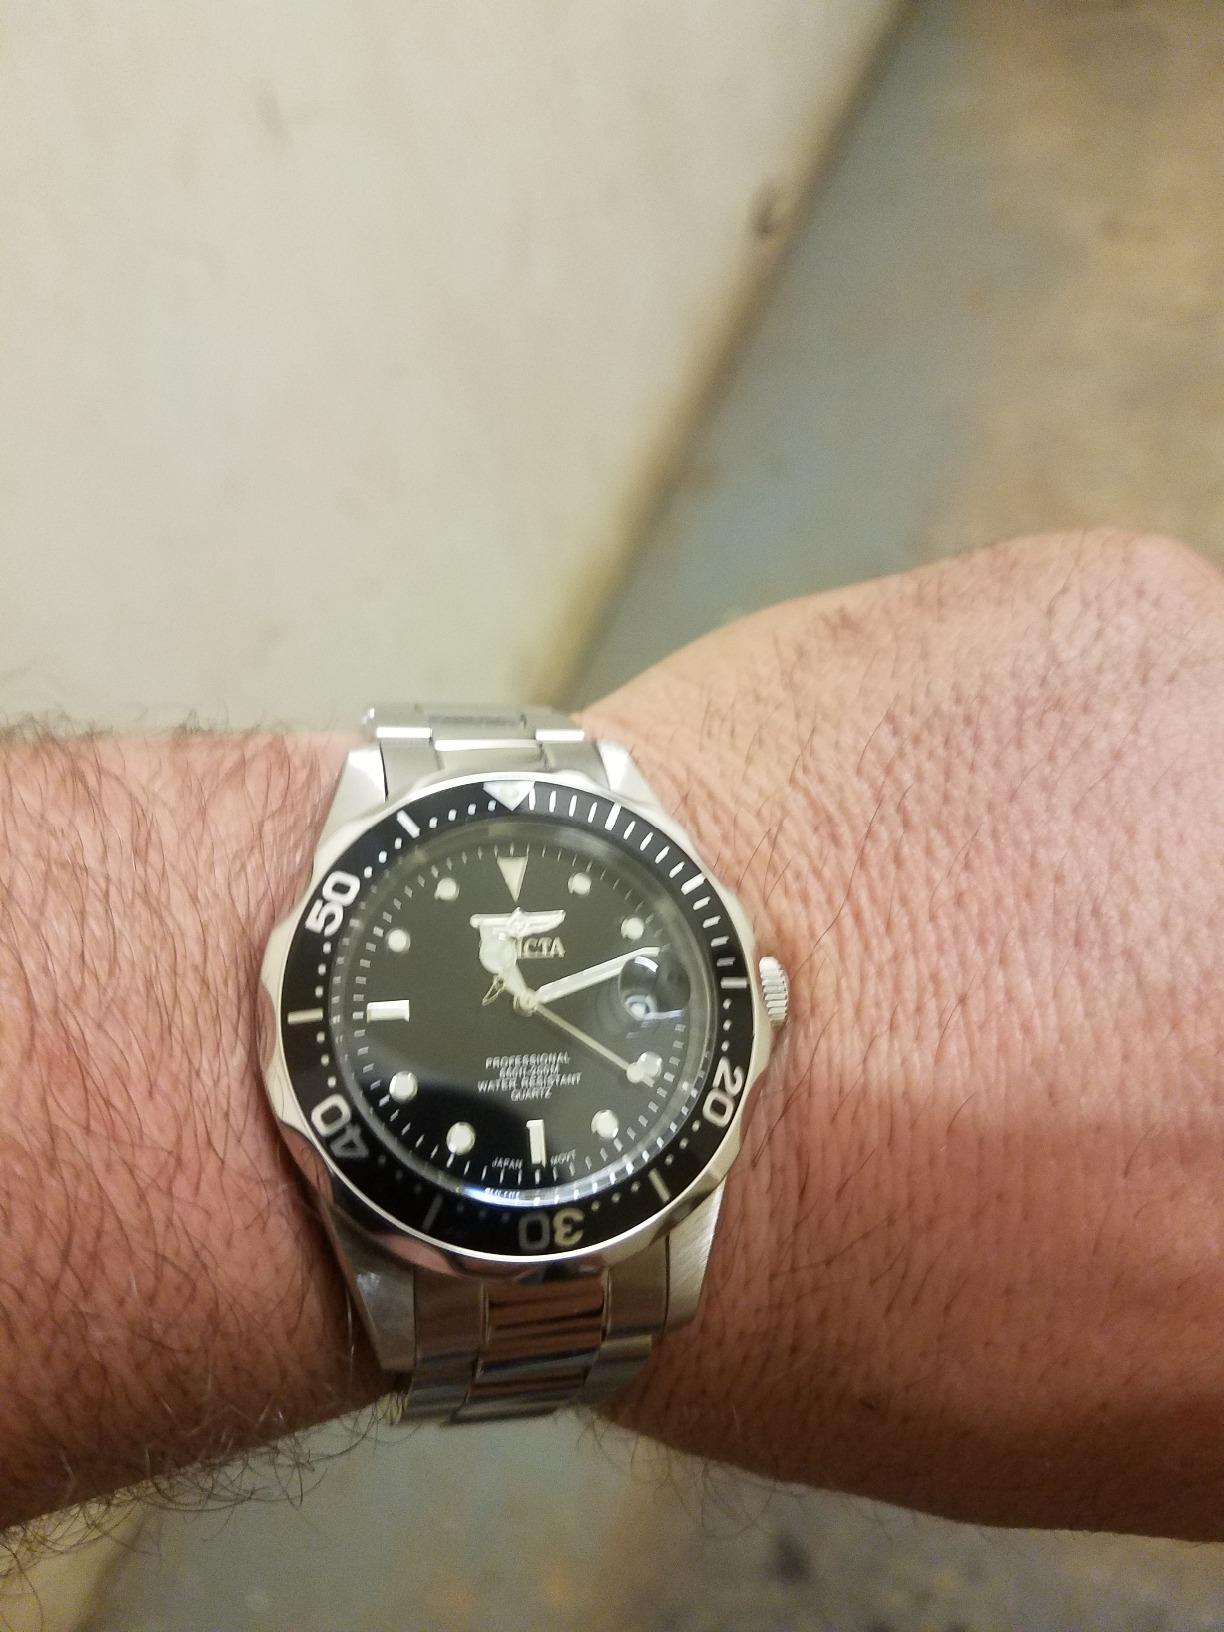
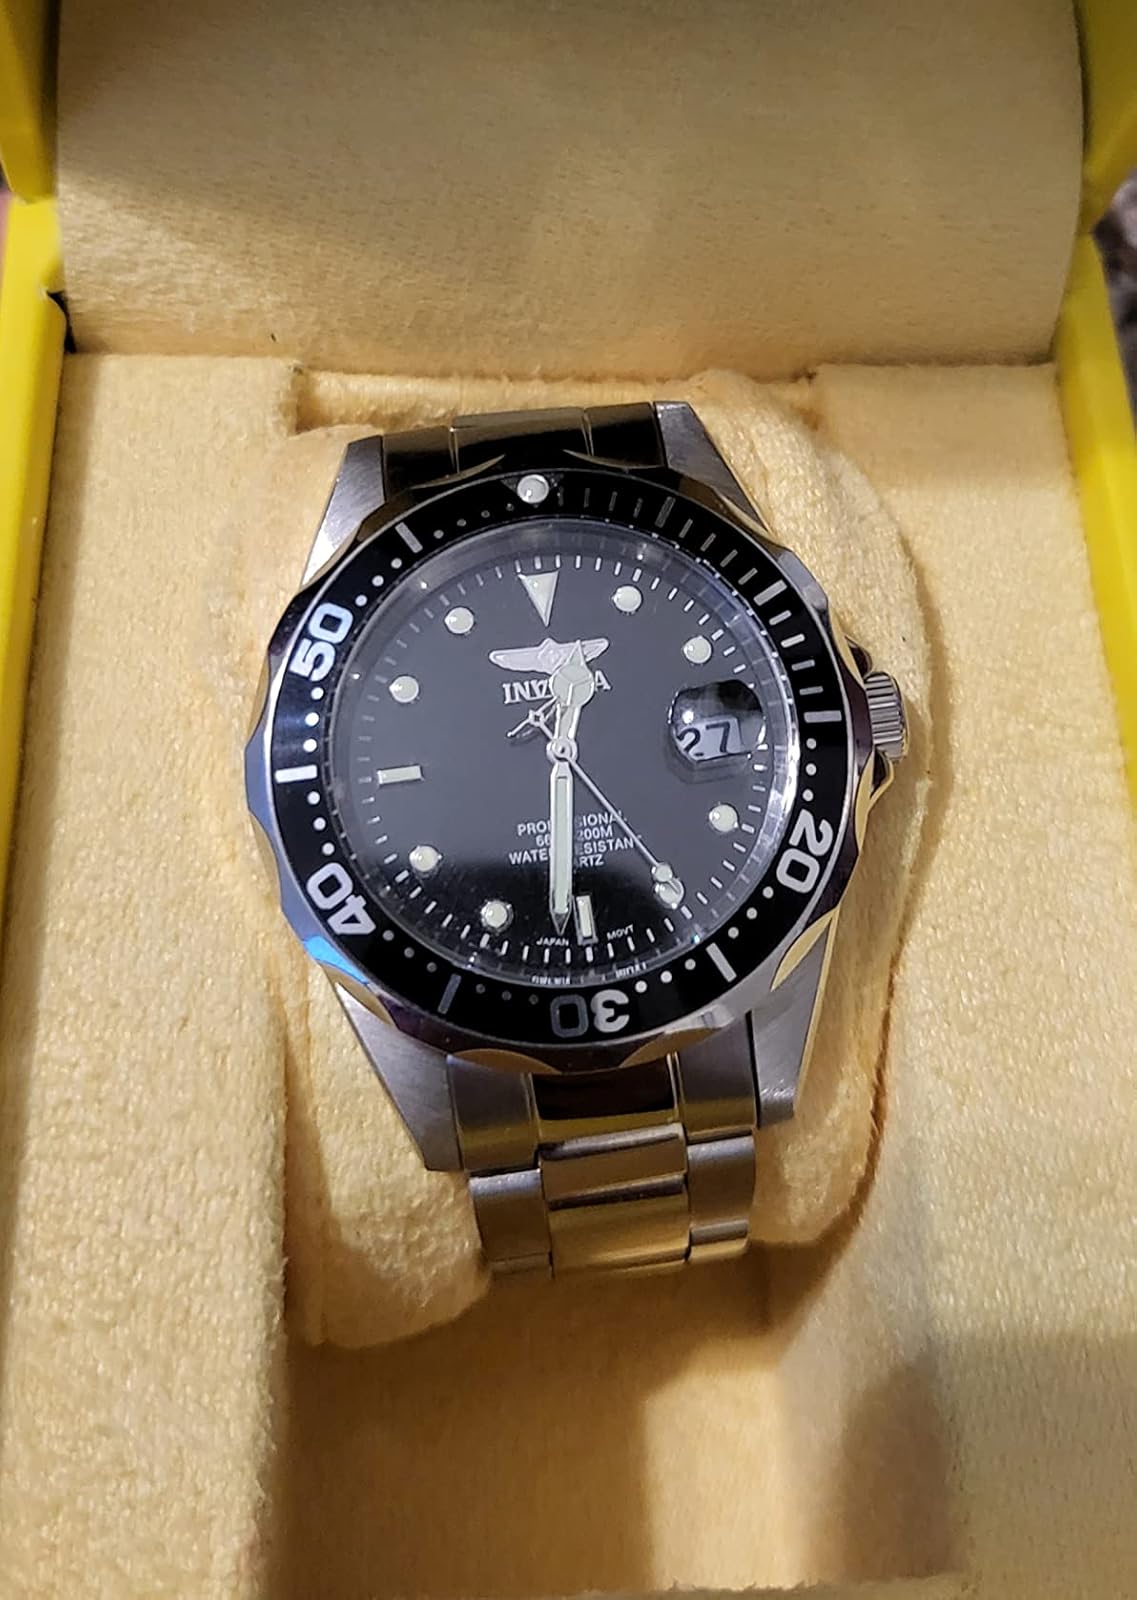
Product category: accessories_watch
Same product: yes